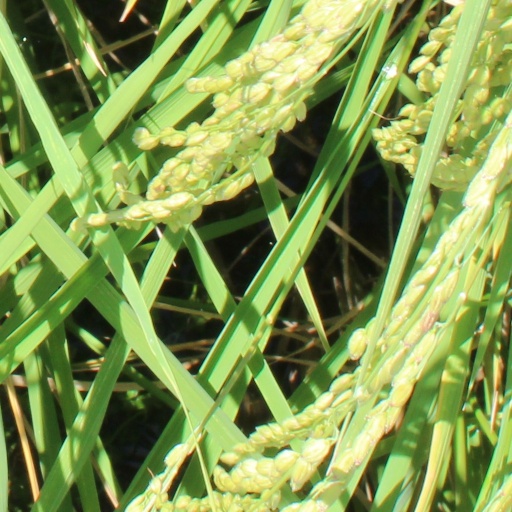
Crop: rice